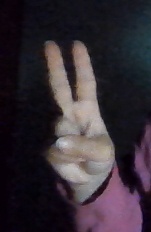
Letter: taa